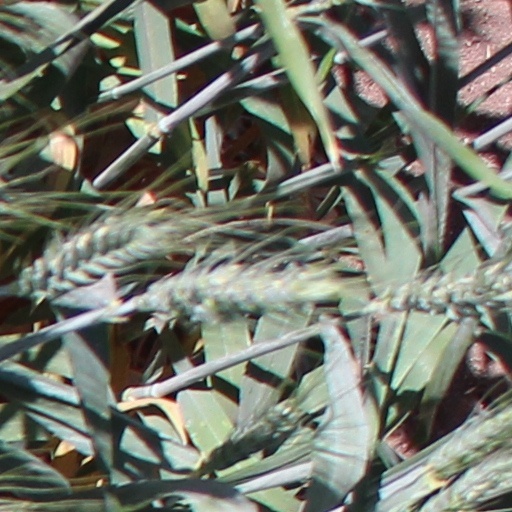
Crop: wheat